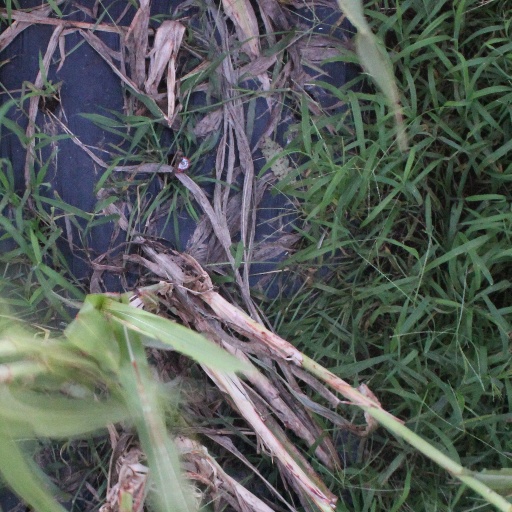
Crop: sorghum